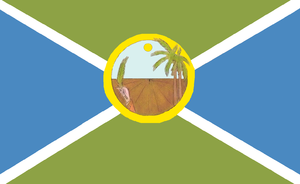
Chaguaramas est l'une des 15 municipalités de l'État de Guárico au Venezuela. Son chef-lieu est Chaguaramas. En 2011, la population s'élève à 12 966 habitants.